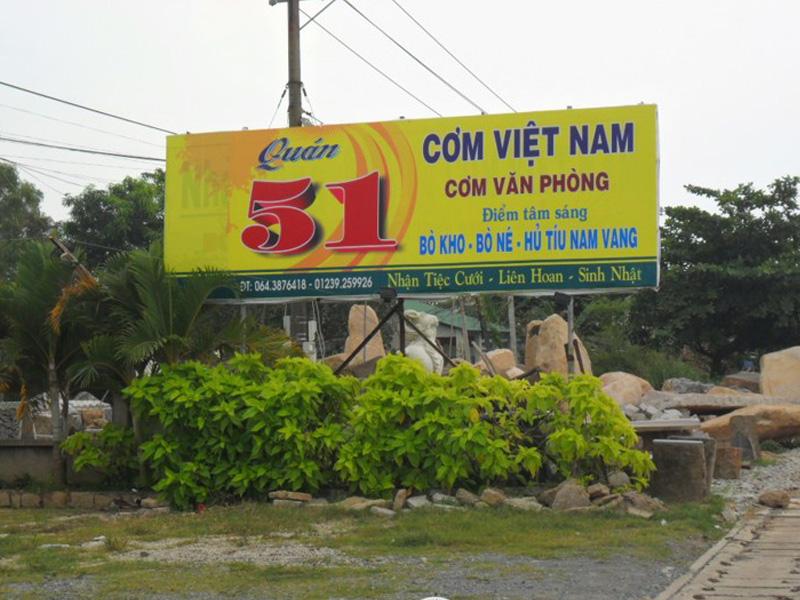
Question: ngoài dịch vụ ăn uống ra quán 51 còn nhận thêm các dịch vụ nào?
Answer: nhận tổ chức tiệc cuới, liên hoan, sinh nhật